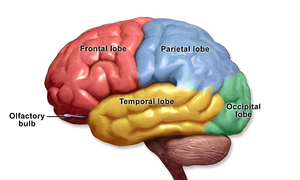
La perception de la parole est le processus par lequel les humains sont capables d'interpréter et de comprendre les sons utilisés dans le langage. L'étude de la perception de la parole est reliée aux champs de la phonétique, de phonologie en linguistique, de psychologie cognitive et de perception en psychologie. Les recherches dans ce domaine essaient de comprendre comment les auditeurs humains reconnaissent les phonèmes ou autres sons tels que la syllabe ou les rimes, et utilisent cette information pour comprendre le langage parlé. Ces recherches ont des applications dans la construction de systèmes informatiques qui puissent reconnaître la parole.